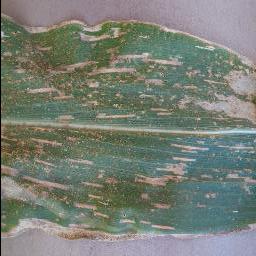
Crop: corn
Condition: (maize)_cercospora_spot_gray_spot